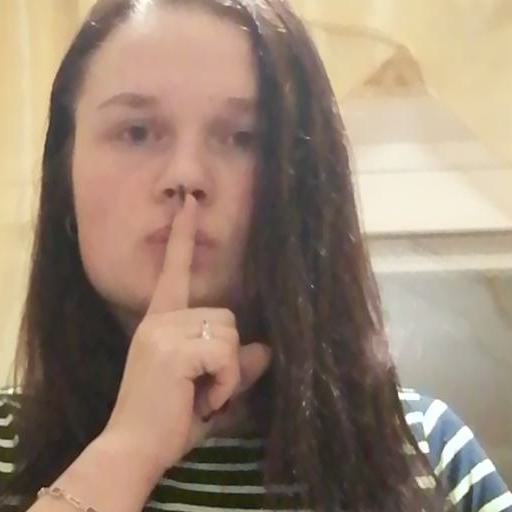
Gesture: mute